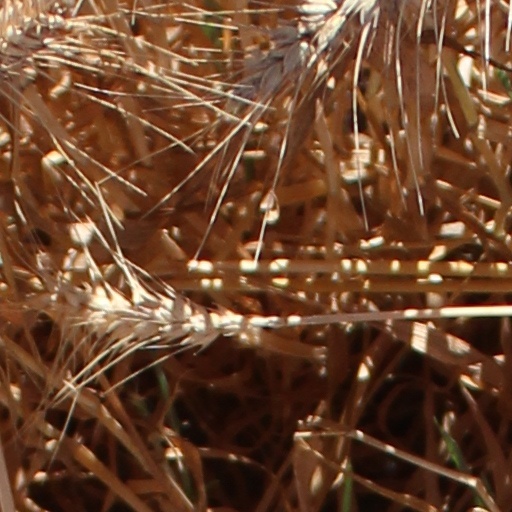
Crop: wheat